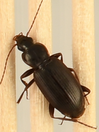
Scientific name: Calathus advena
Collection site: Niwot Ridge NEON (NIWO), plot NIWO_009